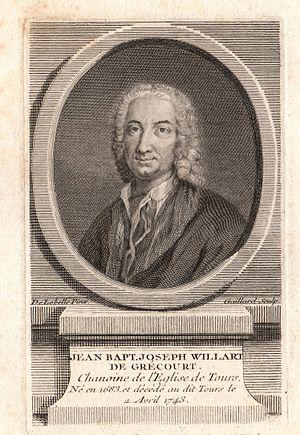
scan d'une gravure représentant Jean-Baptiste Joseph Willart de Grécourt.